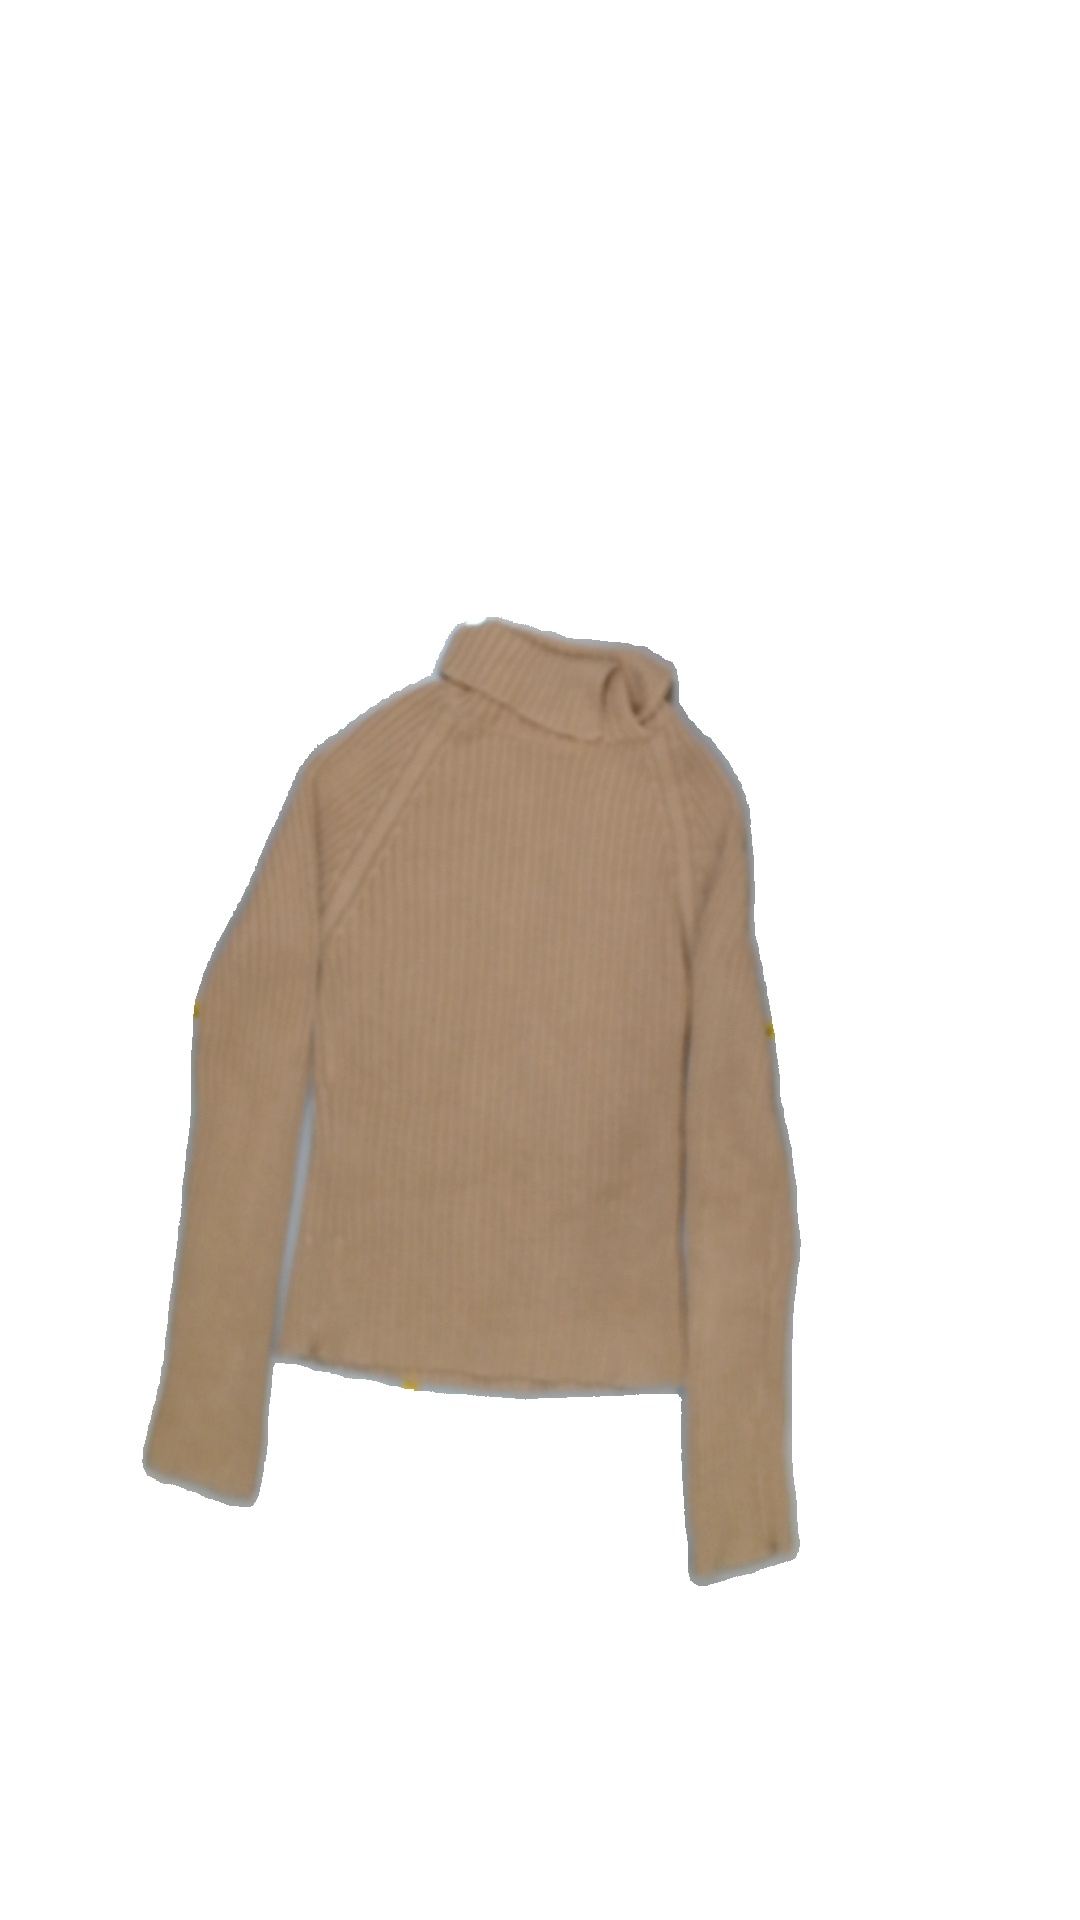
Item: Sweater (Ladies)
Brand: Vero Moda
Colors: Beige
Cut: Tight, Turtle neck
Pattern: Plain
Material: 50%cotton 50%acrylic
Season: All
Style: No trend
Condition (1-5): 4
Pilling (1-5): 4
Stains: No
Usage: Export
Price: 50-100